Robert Allanson

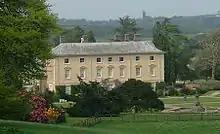
Pencarrow, designed by Robert Allanson

Robert Allanson (1735–1773) was a British architect from York. He designed Pencarrow house in Cornwall, a Palladian mansion built for the Molesworth family in 1765–75.